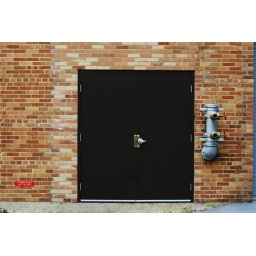
The red sign on the wall says, &lt;i&gt;if trouble in vault, call 412 4500&lt;/i&gt;. I found it funny.